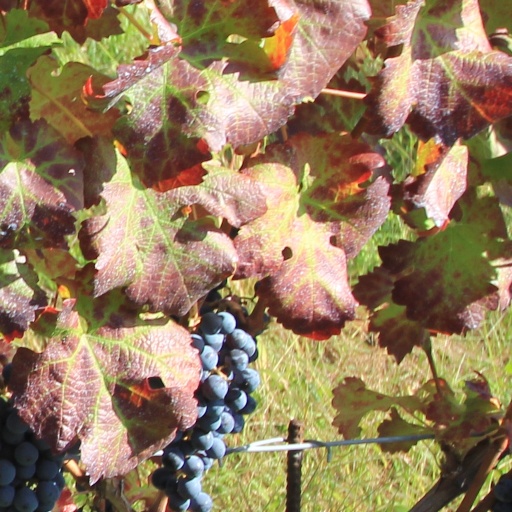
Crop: grape